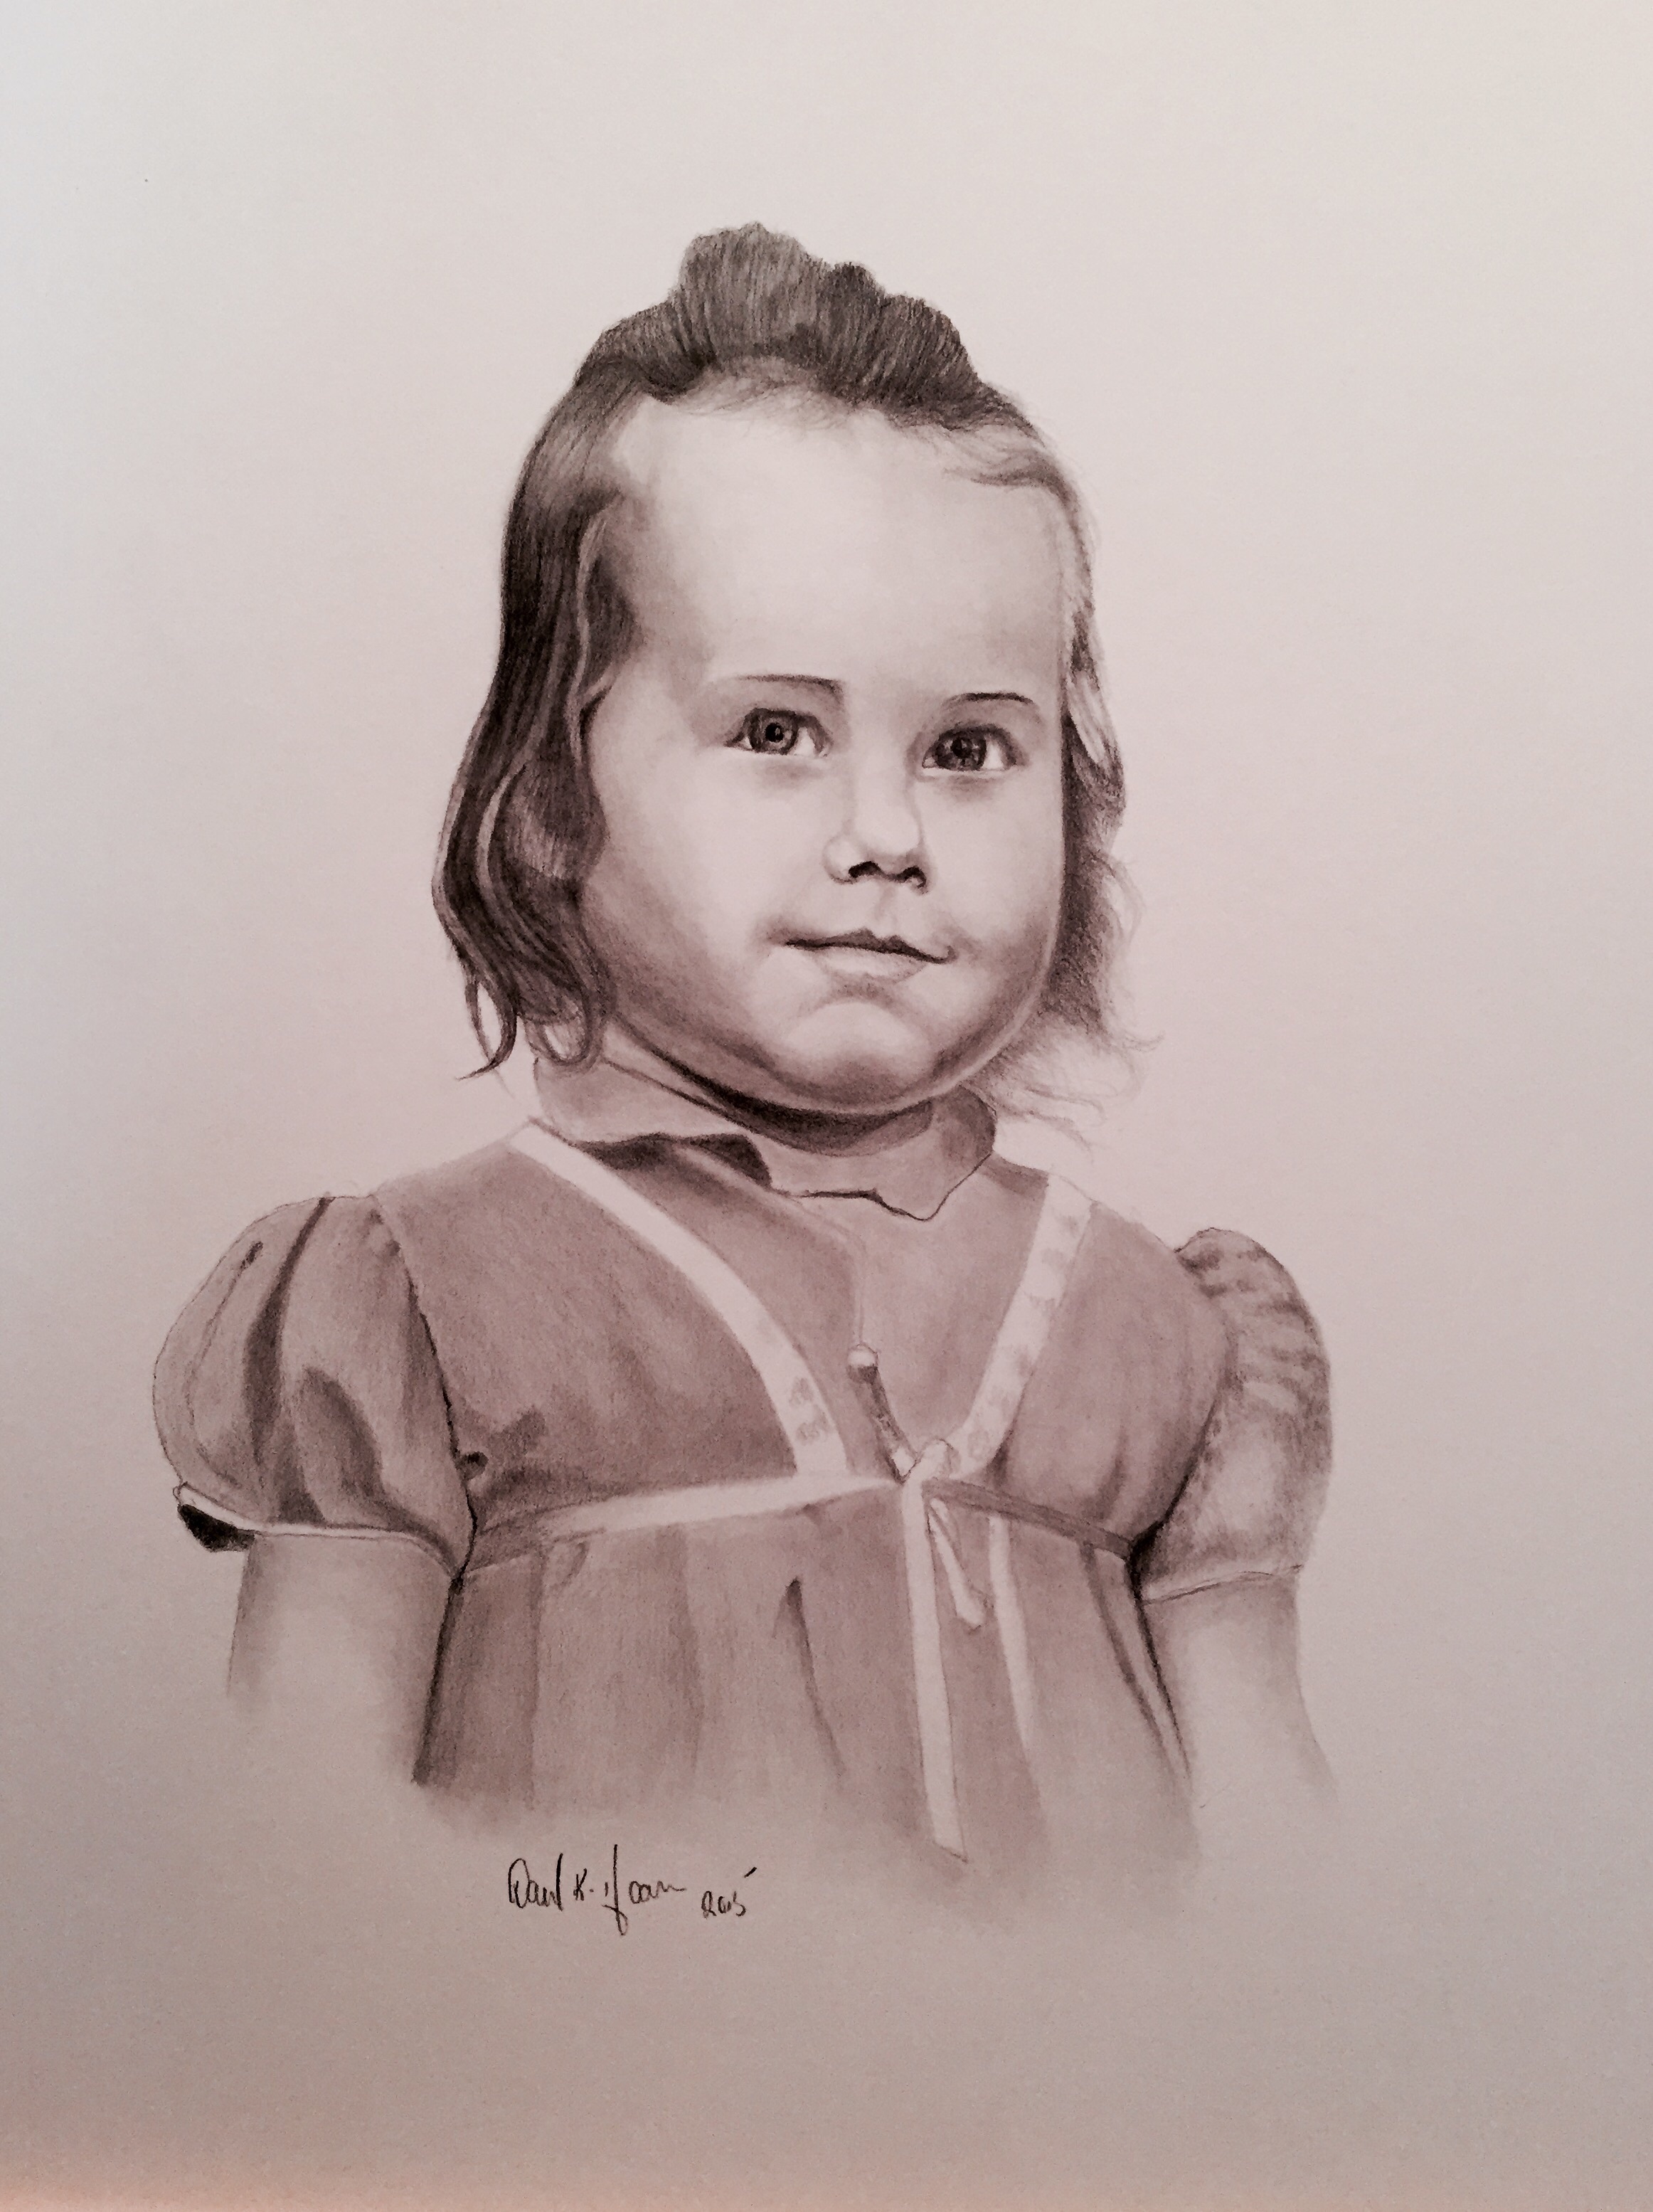
girl, cute, female, portrait, young, child, smiling, face, sketch, drawing, happiness, portrait photography, figure drawing